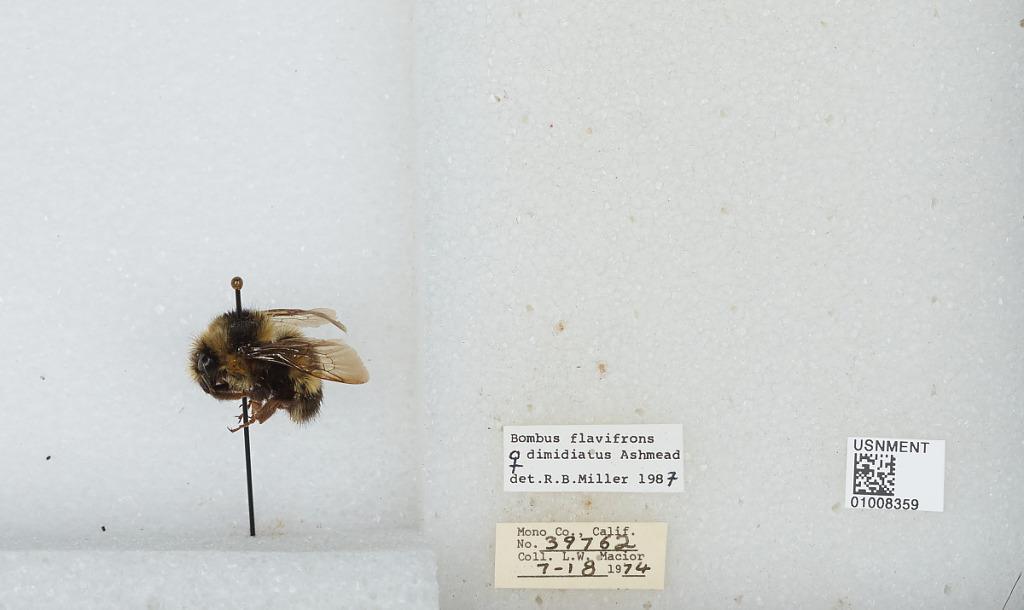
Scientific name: Bombus (Pyrobombus) flavifrons Cresson
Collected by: L. Macior
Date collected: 1974-7-18
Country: United States
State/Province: California
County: Mono
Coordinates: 37.92, -118.87
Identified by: Miller, R. B.